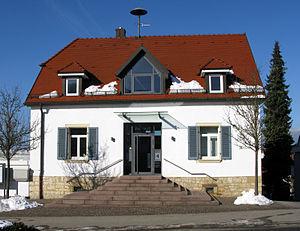
Dans la construction des bâtiments, la pente d'un toit ou d'un « pan de comble » – on parle aussi d'inclinaison du toit – peut être exprimée de diverses manières. C'est souvent une mesure de l'angle que forment les chevrons par rapport au plan horizontal, exprimé mathématiquement en degrés. La pente est quelquefois exprimée selon le rapport existant entre la hauteur et la course, en pourcent, ou dans le monde anglo-saxon en pouces au pied, ou en pieds au pied. La pente peut-être aussi exprimée par certaines locutions: « pente à la demie », « pente au tiers », « pente au quart », etc.; ou dans le langage courant dans des expressions comme « faible pente », « forte pente »; les toits sont fonctionnellement « plats » ou « en pente ».